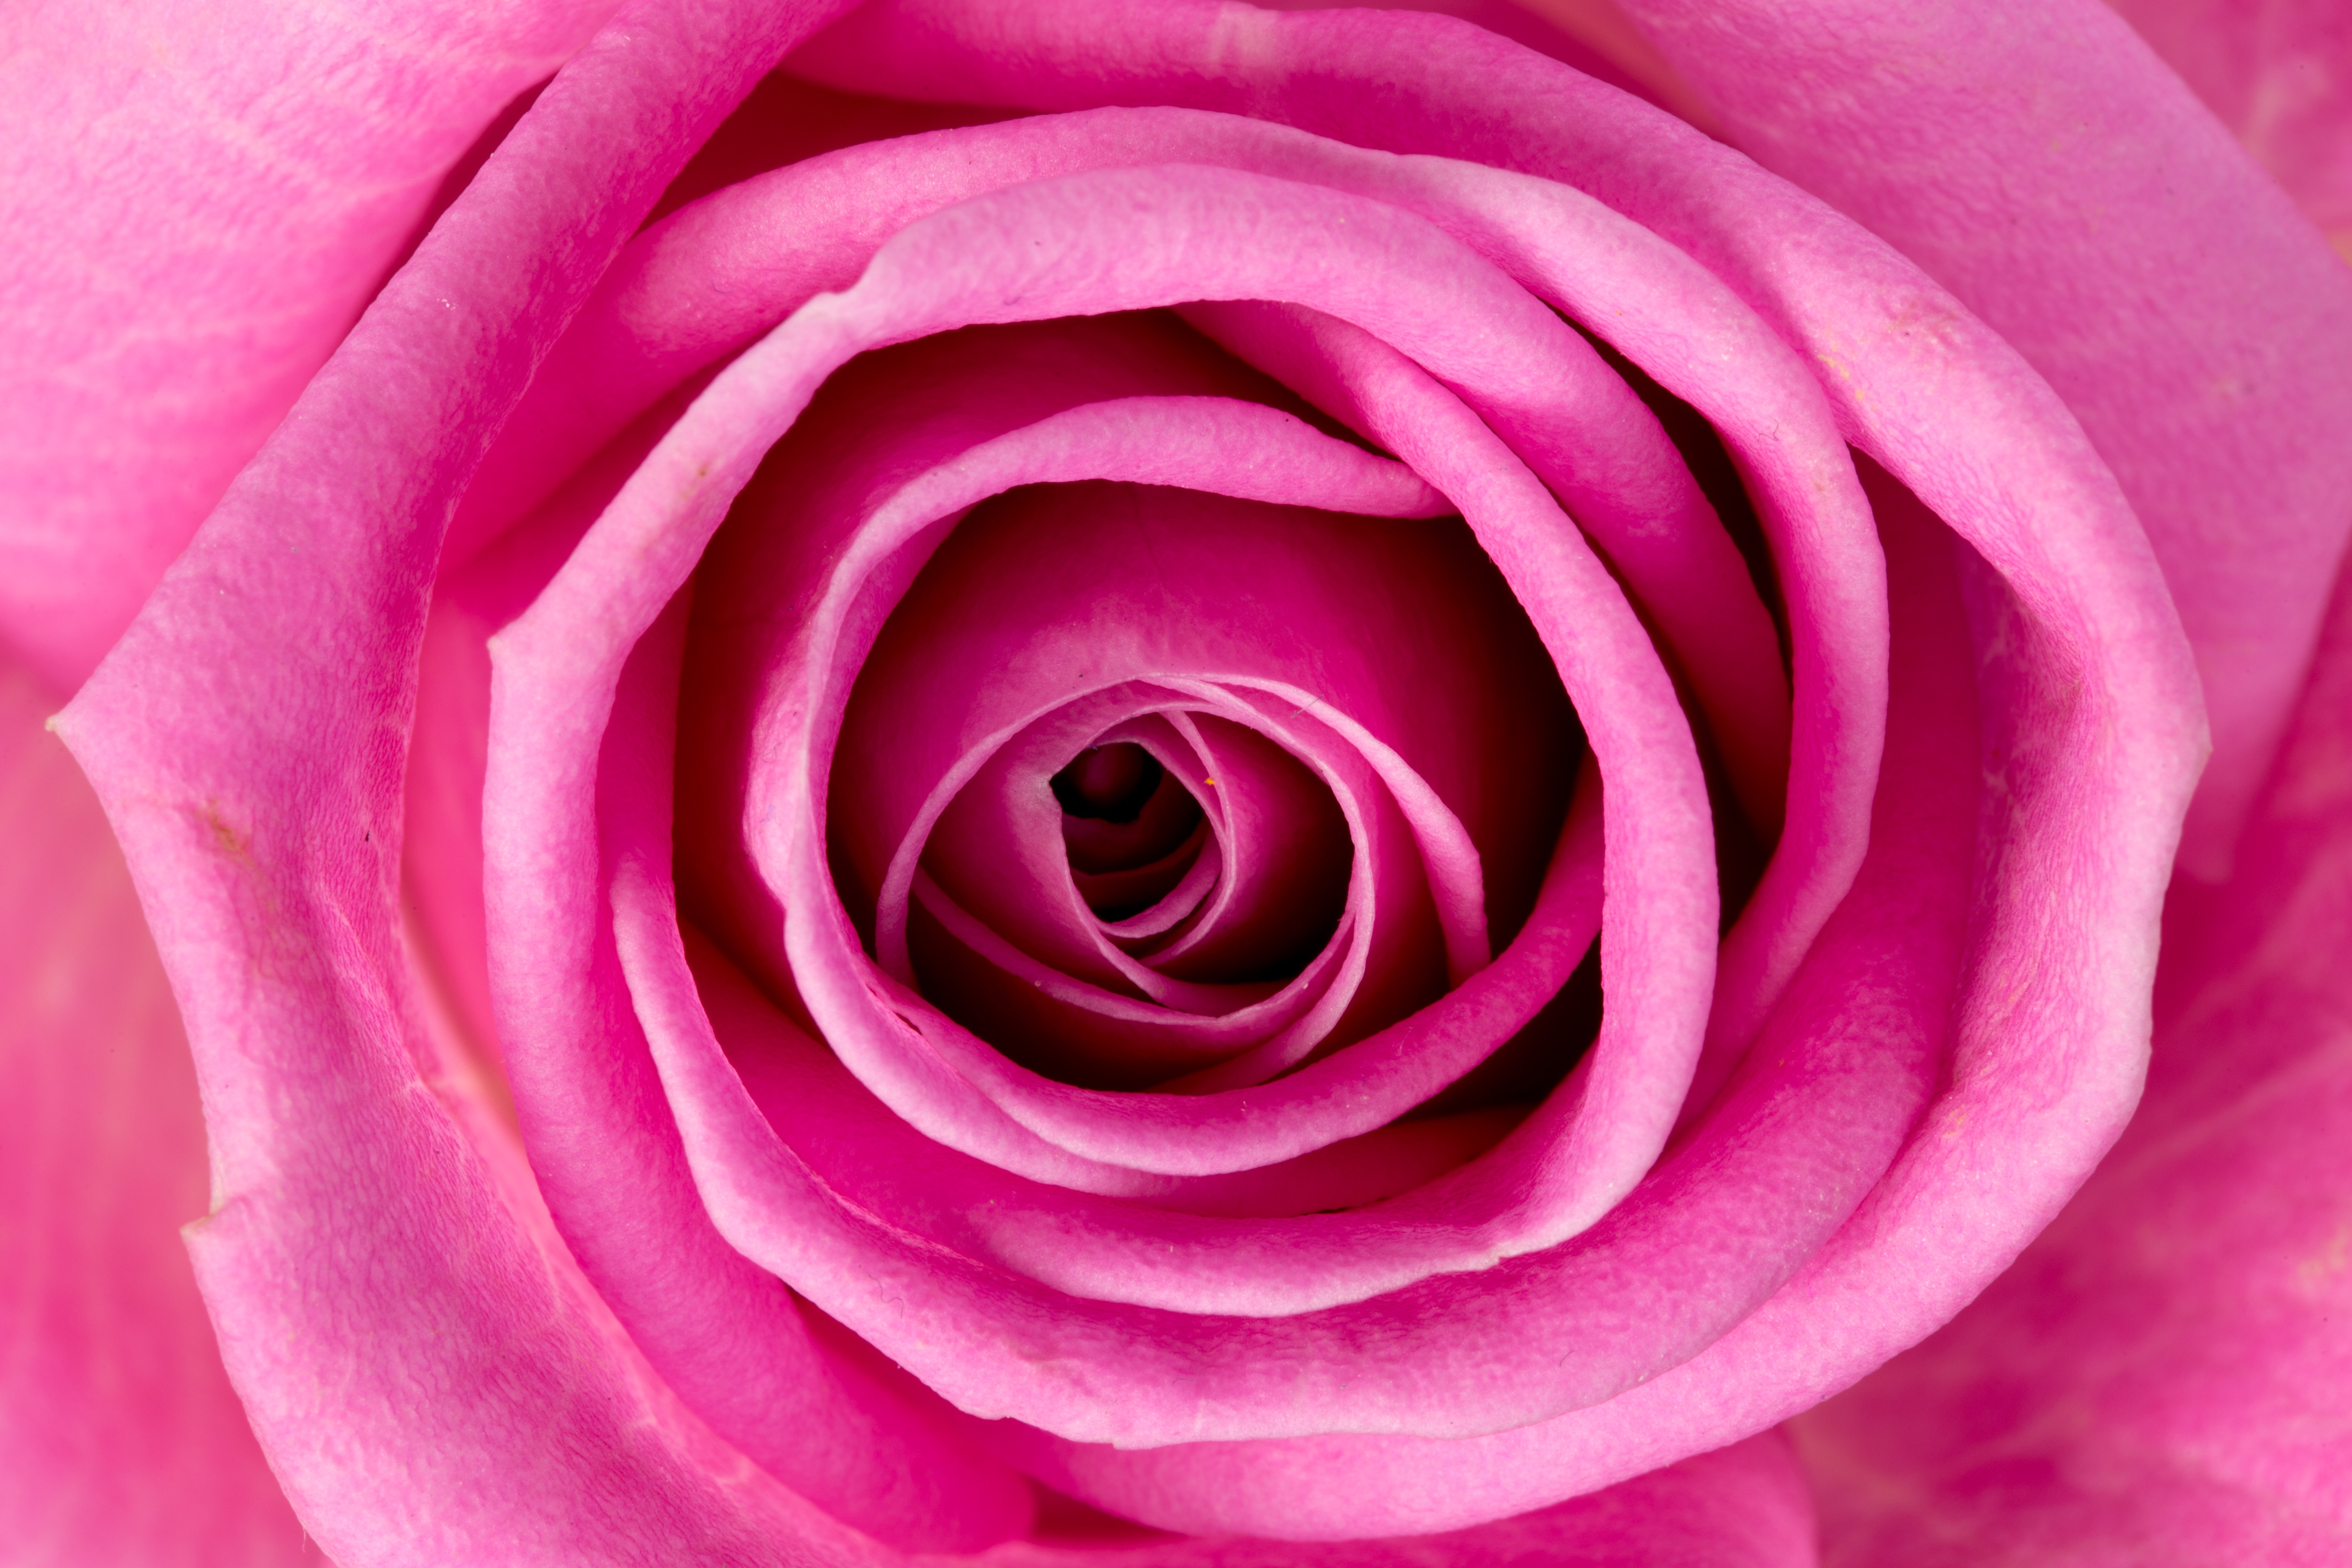
plant, photography, flower, purple, petal, bloom, rose, macro, pink, flowers, close up, pink rose, floribunda, pink flower, macro photography, flowering plant, garden roses, rose family, plant stem, land plant, rosa centifolia, rose order